History of the Queensland Police

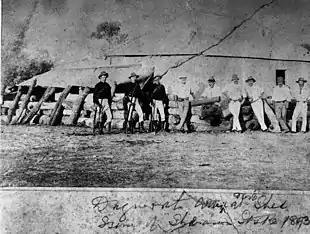
Troopers at Dagworth Station during the shearer's strike in 1894

The history of the Queensland Police Service in Queensland, Australia, commenced in 1864, five years after the Separation of Queensland from New South Wales in 1859. This timeline highlights significant developments in Queensland policing.